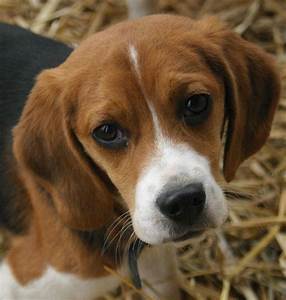
Label: cane